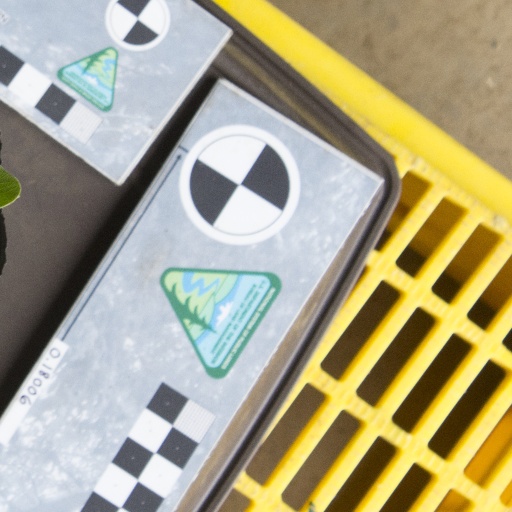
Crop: soybean